Chinyere Stella Okunna

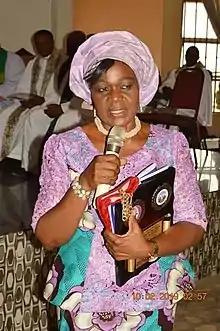

Chinyere Stella Okunna is the first female professor in Mass communication in Nigeria and Sub Saharan Africa. She has served in various capacities as an administrator and educationist in the academia and in the public/political arena. Chinyere Stella Okunna's research interest is in the area of communication for development, particularly women’s development from the perspective of women and the media. She has done considerable work on the role of the media in the effort to empower Nigerian women and improve their condition and status in the patriarchal male-dominated Nigerian society.